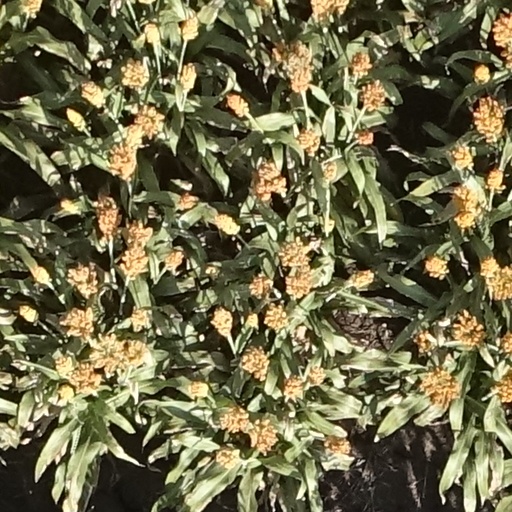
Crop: sorghum